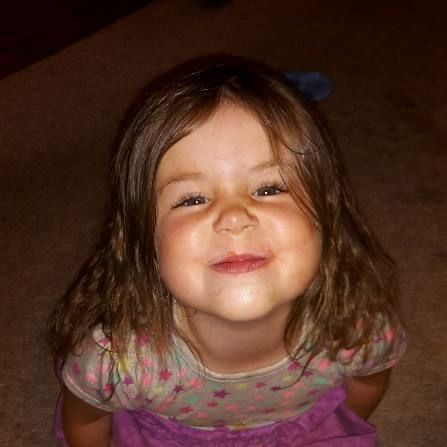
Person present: Yes